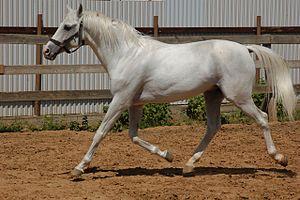
Le Tersk, ou Tersky, est une race de chevaux de selle de type Arabe, développée dans le Caucase du Nord, en Russie, des années 1920 jusqu'à 1948. L'objectif initial était de restaurer la race Strelets, quasi-exterminée durant la Première Guerre mondiale ; face à cette impossibilité, les chevaux Strelets survivants sont croisés à d'autres, de races Arabe, Don, Kabardin, Karachai, Shagya et Gidran. Provenant du haras de Tersk, le cheptel est déplacé durant la Seconde Guerre mondiale vers celui de Stavropol, pour éviter sa capture par les nazis. Les éleveurs et les deux haras à l'origine de la création du Tersk reçoivent respectivement le prix Staline et l'ordre du Drapeau rouge du Travail en 1949.
Le Strelets est une race de chevaux d'origine orientale, créée dans le haras du même nom, en Ukraine, durant la seconde moitié du XIXᵉ siècle. Décimée durant la Première Guerre mondiale, en particulier en raison du pillage de son haras par les Armées blanches, elle s'éteint peu après, par absorption dans la race Tersk.